Greenhouse (car)

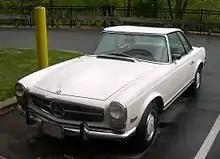
The prominent all-glass, inward sloping greenhouse is a distinguishing feature of the Mercedes-Benz 280 SL

The greenhouse of a vehicle refers to the part of its body above the fender- or beltline, so-called because it comprises mostly areas with glass: the windshield, side, and rear windows (or backlight), and sometimes also roof glass. These glassed areas are also known collectively as the car's daylight opening (DLO). To distinguish the greenhouse from DLO, the greenhouse is a superset which also includes the metal structures above the beltline: in general, these include the roof and all pillars separating the glass and upholding the roof.